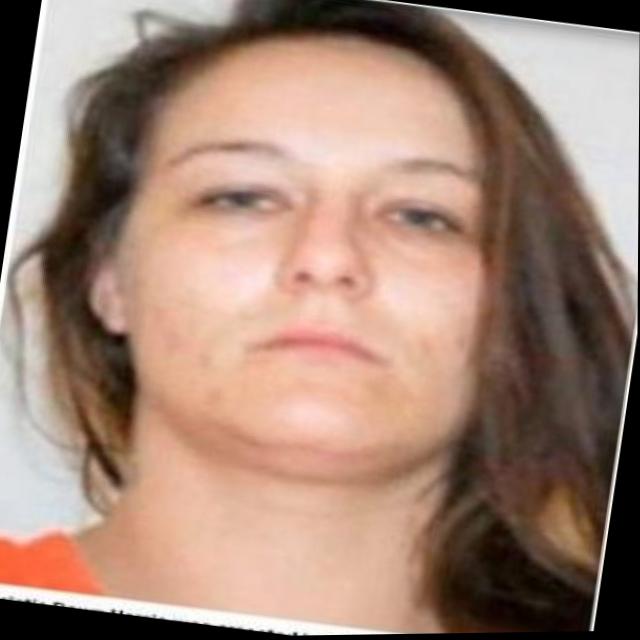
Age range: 21-44